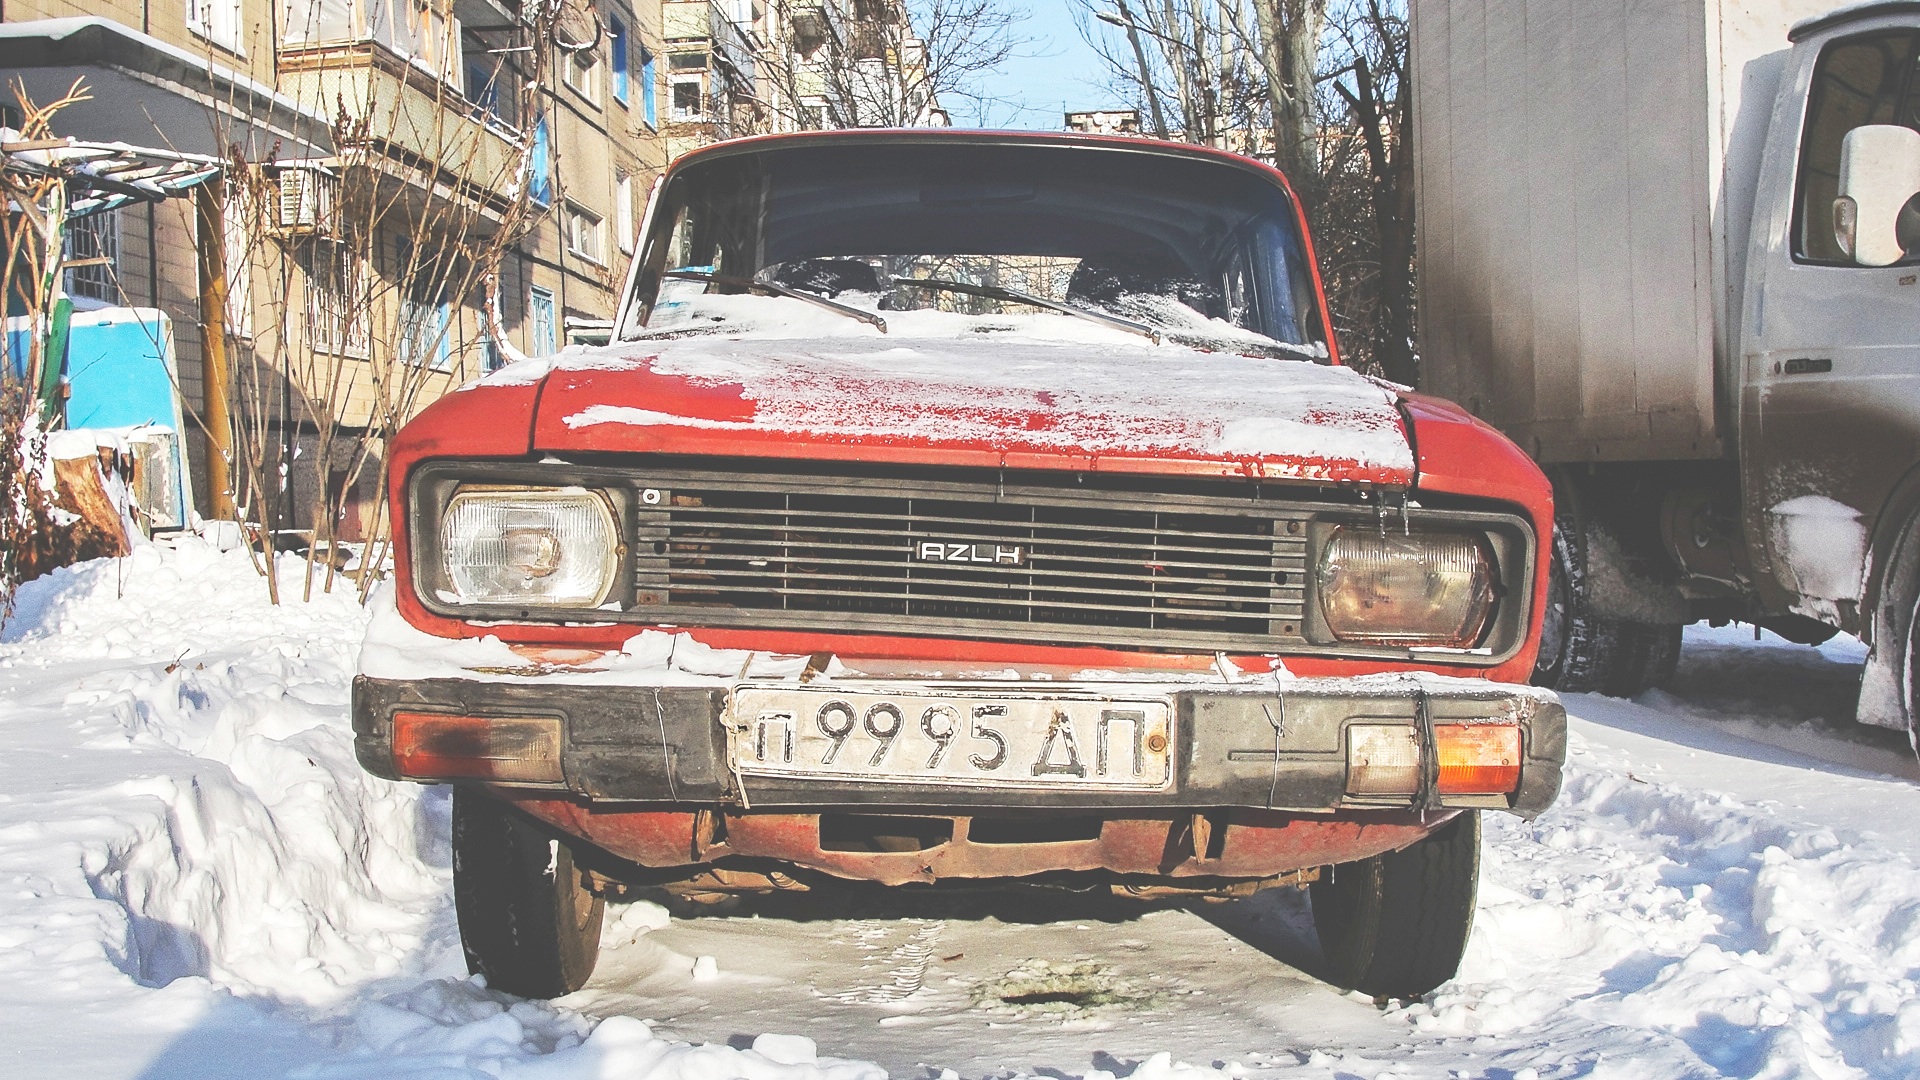
car, vehicle, bumper, sedan, city car, off road vehicle, sport utility vehicle, land vehicle, automobile make, automotive exterior, family car, off roading, compact sport utility vehicle